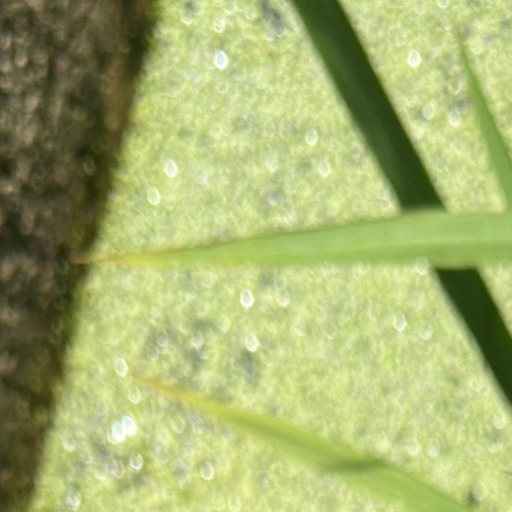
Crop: rice